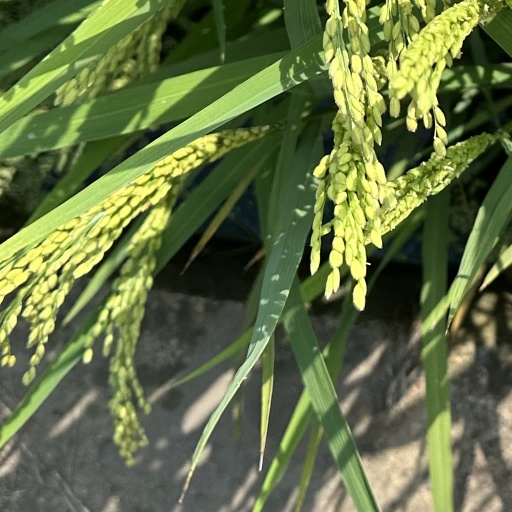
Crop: rice